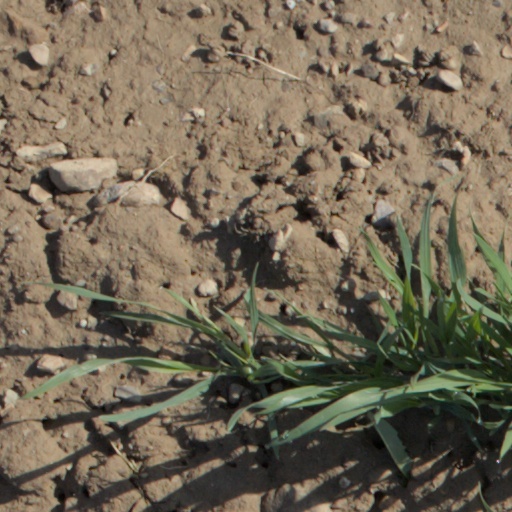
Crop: wheat